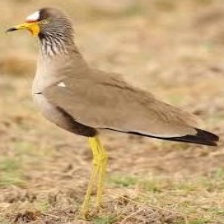
Species: WATTLED LAPWING
Scientific name: VANELLUS INDICUS